Baruch College

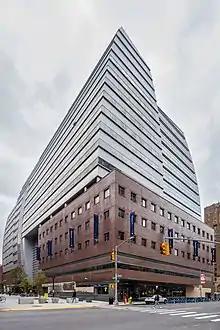
The Newman Vertical Campus is home to the Zicklin School of Business and Weissman School of Arts and Sciences.

The Zicklin School of Business grants a Bachelor of Business Administration (BBA) degree in 19 different business-related areas, a Masters of Business Administration (MBA) in 14 business-related areas, and a Masters of Science (MS) in 8 business-related programs.